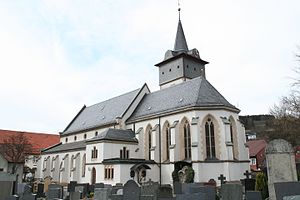
Steinwiesen / Geografi / Inddeling
Den katolske Kirke St. Marien
Steinwiesen er en købstad i Landkreis Kronach i Regierungsbezirk Oberfranken i den tyske delstat Bayern.